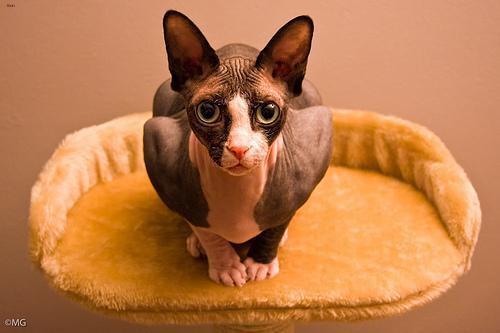
Sphynx